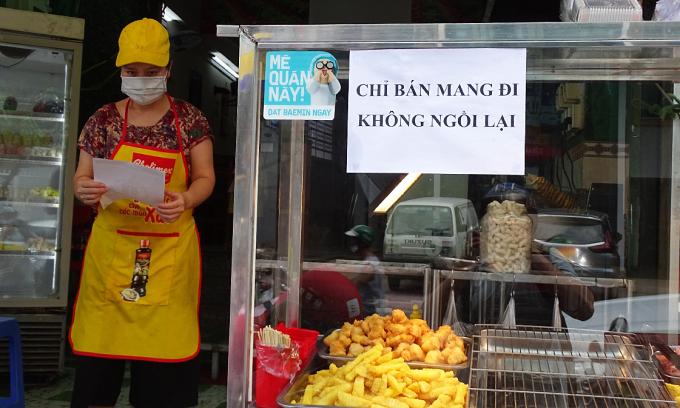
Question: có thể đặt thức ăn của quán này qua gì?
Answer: có thể đặt thức ăn của quán này qua baemin